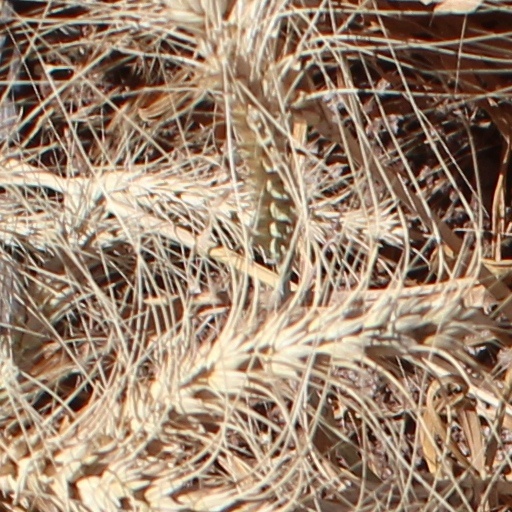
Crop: wheat